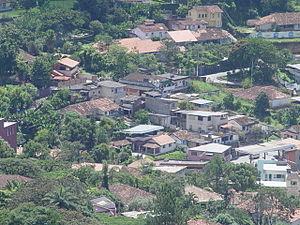
Nova Lima est une ville du Minas Gerais, Brésil.